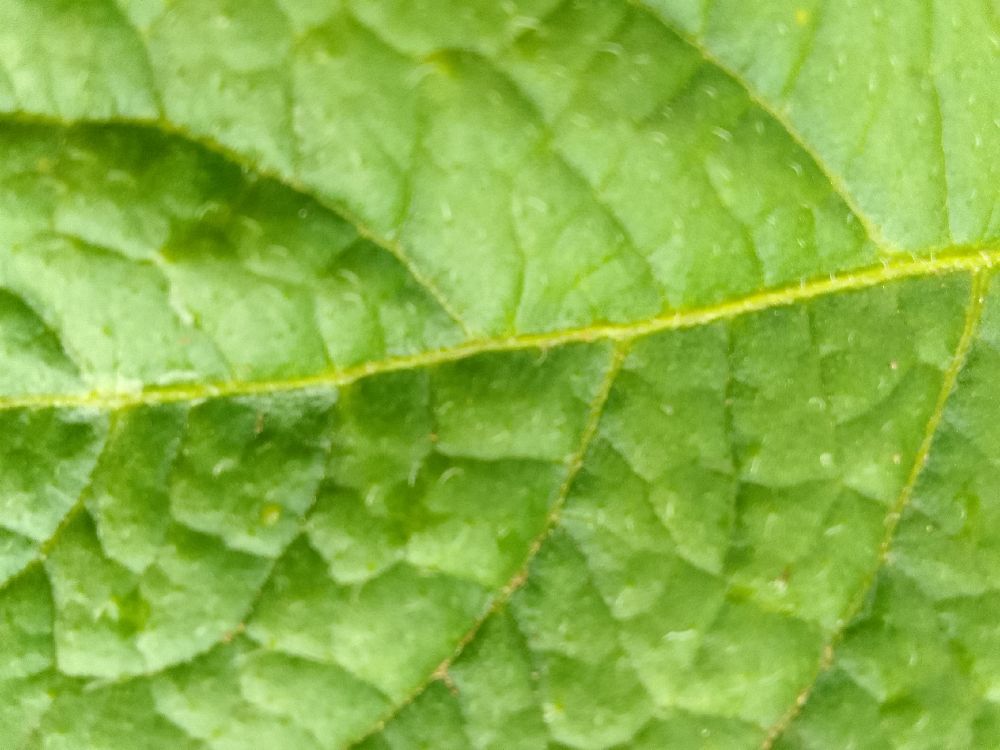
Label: Healthy